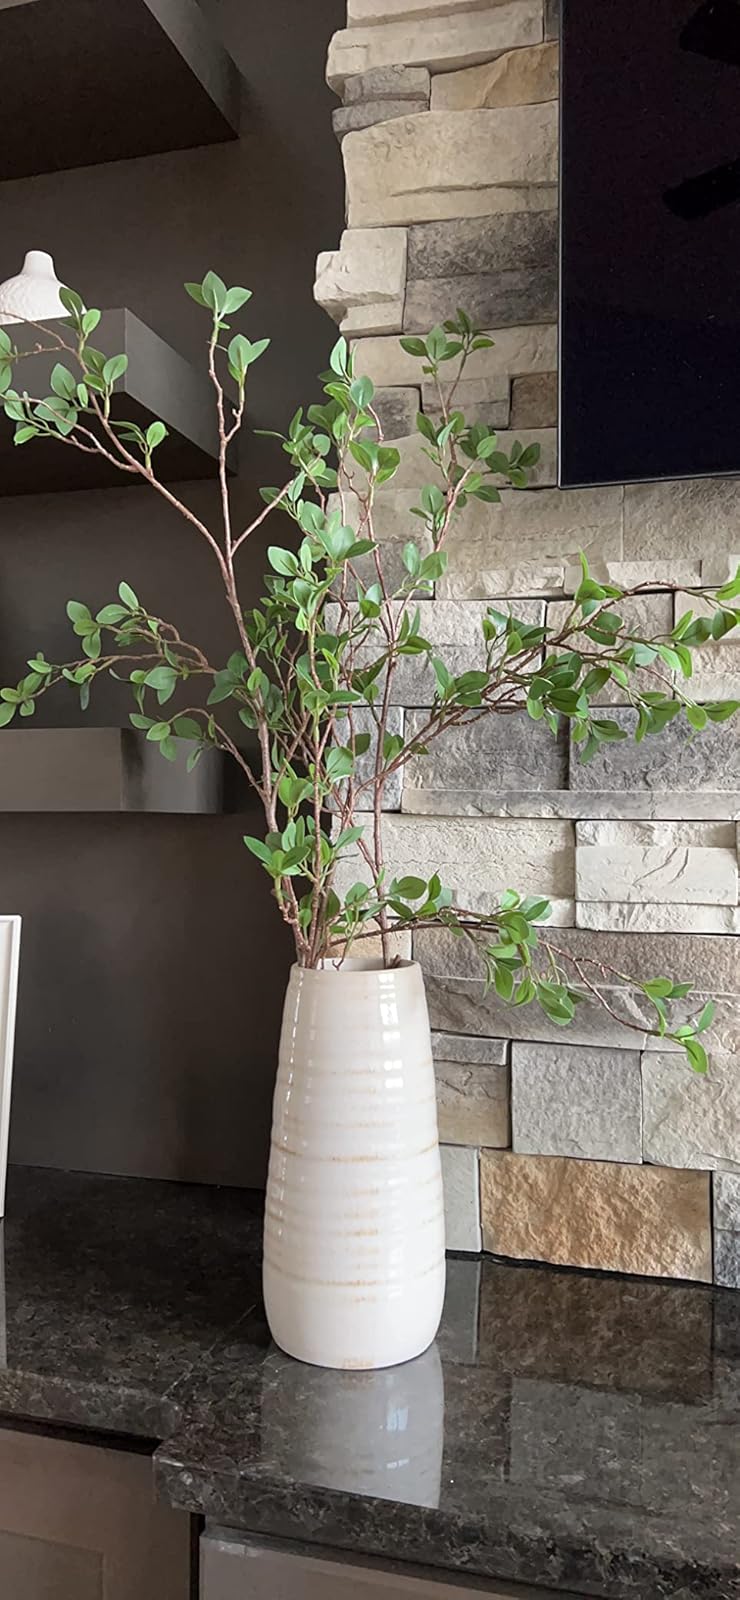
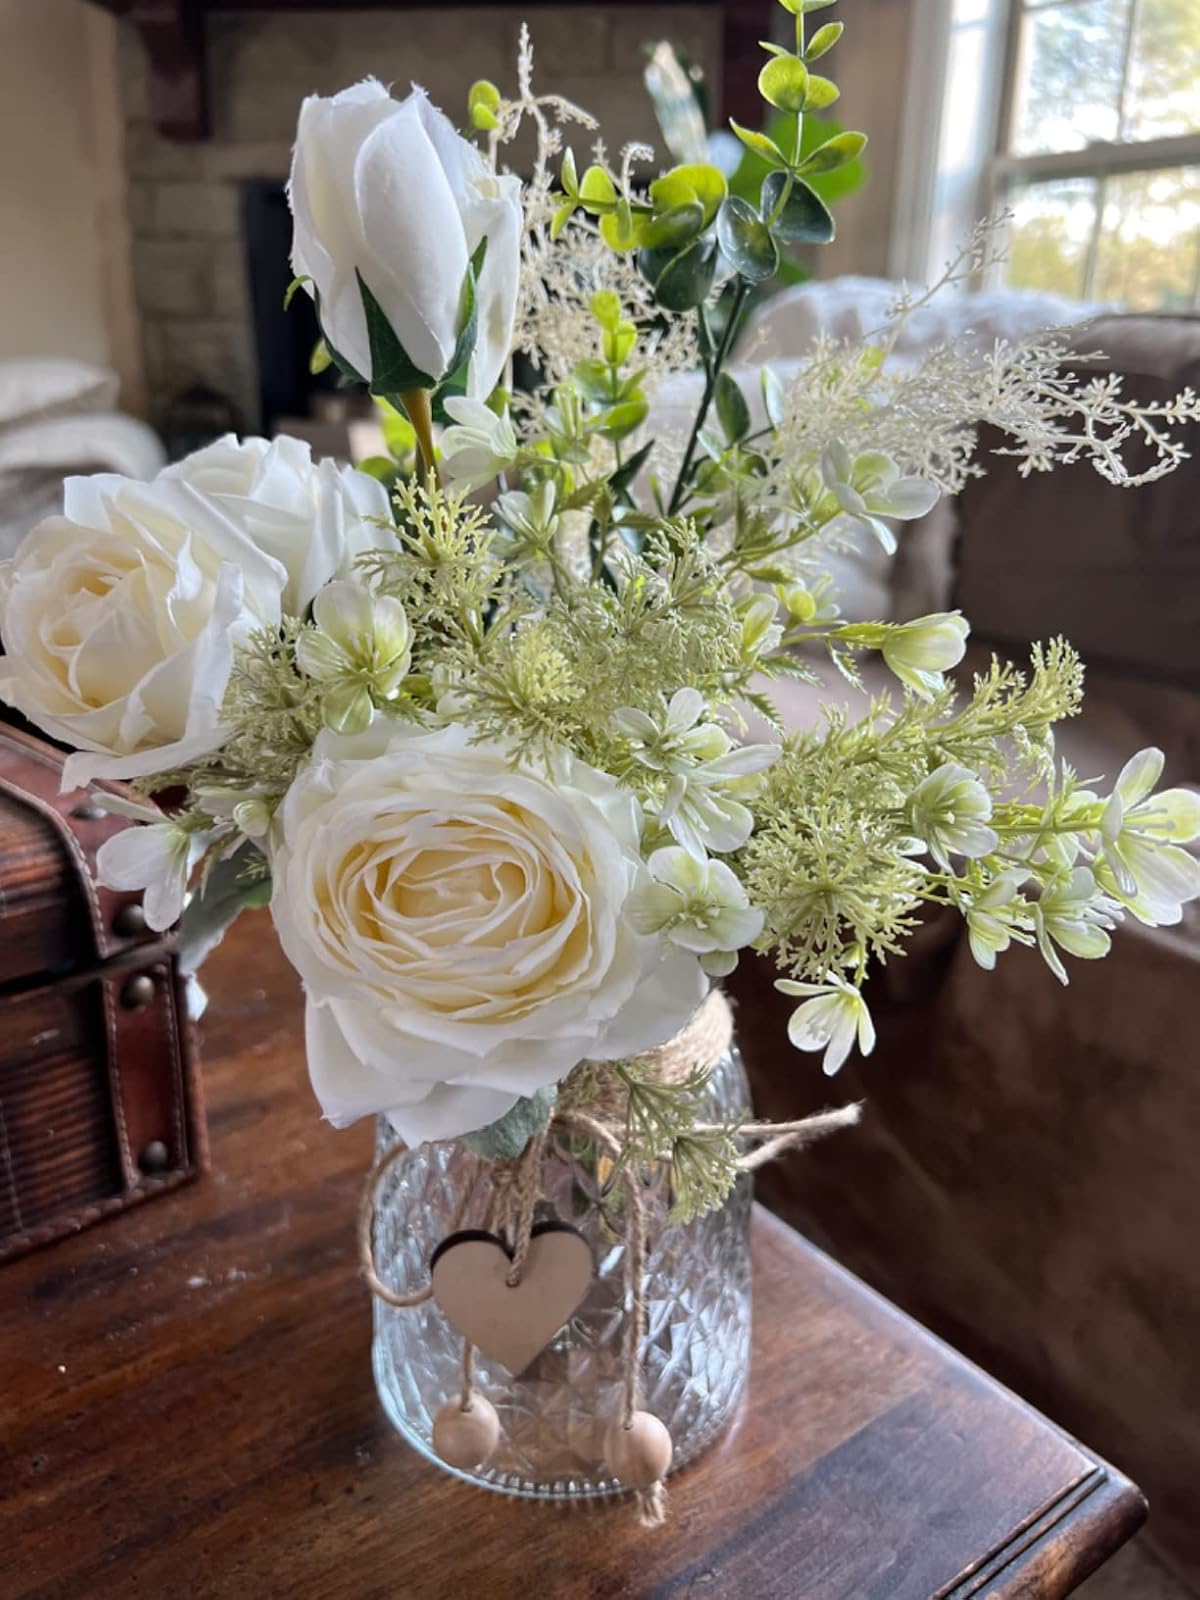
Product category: vase
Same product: no